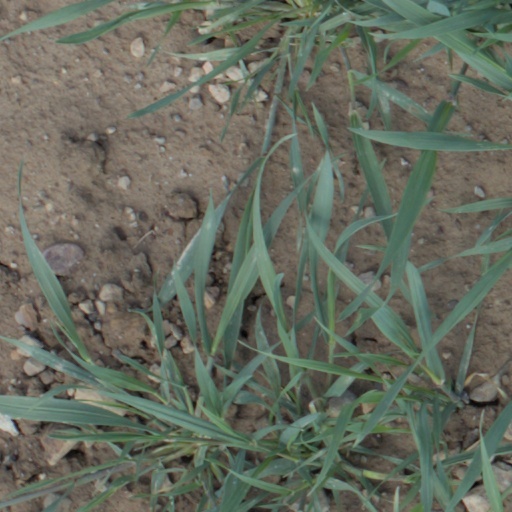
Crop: wheat